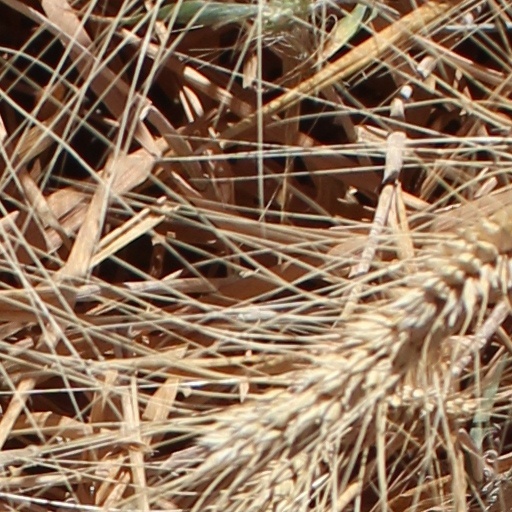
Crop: wheat